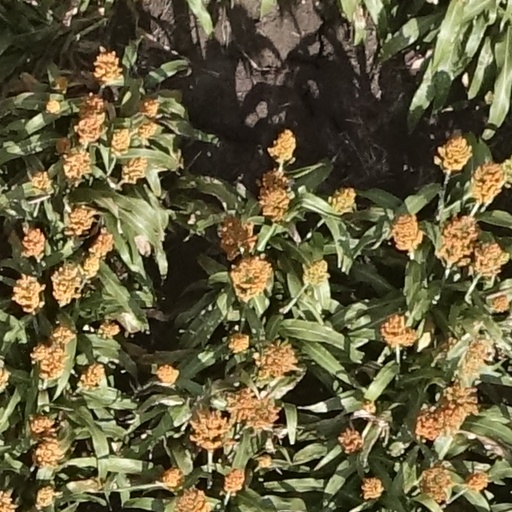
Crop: sorghum